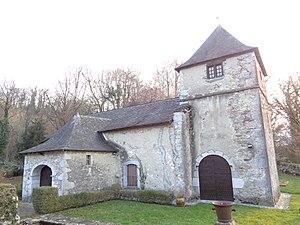
Ancienne chapelle maintenant privée, hameau de Meyrac